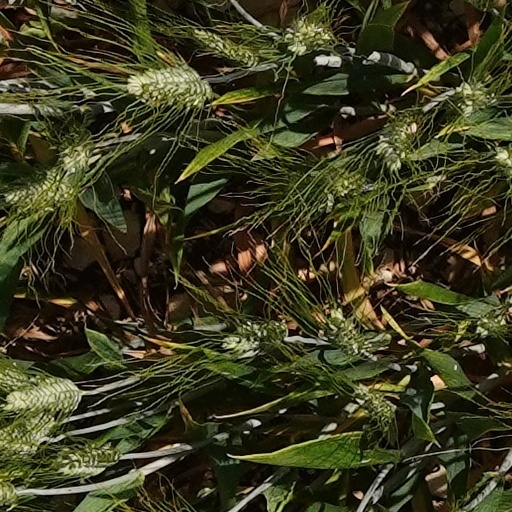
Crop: wheat